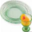
Label: plate